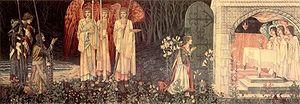
William Morris, né le 24 mars 1834 à Walthamstow, Essex et mort le 3 octobre 1896 à Hammersmith, Londres, est un fabricant, designer textile, imprimeur, écrivain, poète, conférencier, peintre, dessinateur et architecte britannique, célèbre à la fois pour ses œuvres littéraires, son engagement politique libertaire, son travail d'édition et ses créations dans le domaine des arts décoratifs, en tant que membre de la Confrérie préraphaélite, qui comptent parmi les sources du mouvement Arts & Crafts qui eut, dans ce domaine, l'une des influences les plus importantes en Grande-Bretagne au XXᵉ siècle.
Bohort est le nom de deux personnages de la légende arthurienne : Bohort le père, roi de Gaunes, un des premiers avec son frère Ban de Bénoïc à rejoindre durant la première partie du règne les troupes d'Arthur. Son fils cadet Bohort l'Essillié, l'un des meilleurs des Chevaliers de la Table ronde, est parmi les trois à mener à son terme la quête du Graal.